The Suffering (video game)

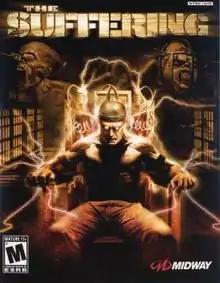
North American cover art

The Suffering is a first and third-person shooter horror video game, developed by Surreal Software for PlayStation 2, Xbox and Microsoft Windows. Stan Winston studios helped with the game's design. The game was published by Midway Games for PlayStation 2 and Xbox. The PC version was published by Encore in North America and by Zoo Digital Publishing in Europe. In North America, the game was released for the PlayStation 2 and Xbox in March 2004, and for PC in June of the same year. In Europe, it was released for the PlayStation 2 and Xbox in May, and for PC in July. A port was also planned for the GameCube, but was cancelled. In 2017, the game was released on GOG.com by Warner Bros. Interactive Entertainment, the current owner of the IP after acquiring publisher Midway Games' assets following the latter company's bankruptcy in 2009.